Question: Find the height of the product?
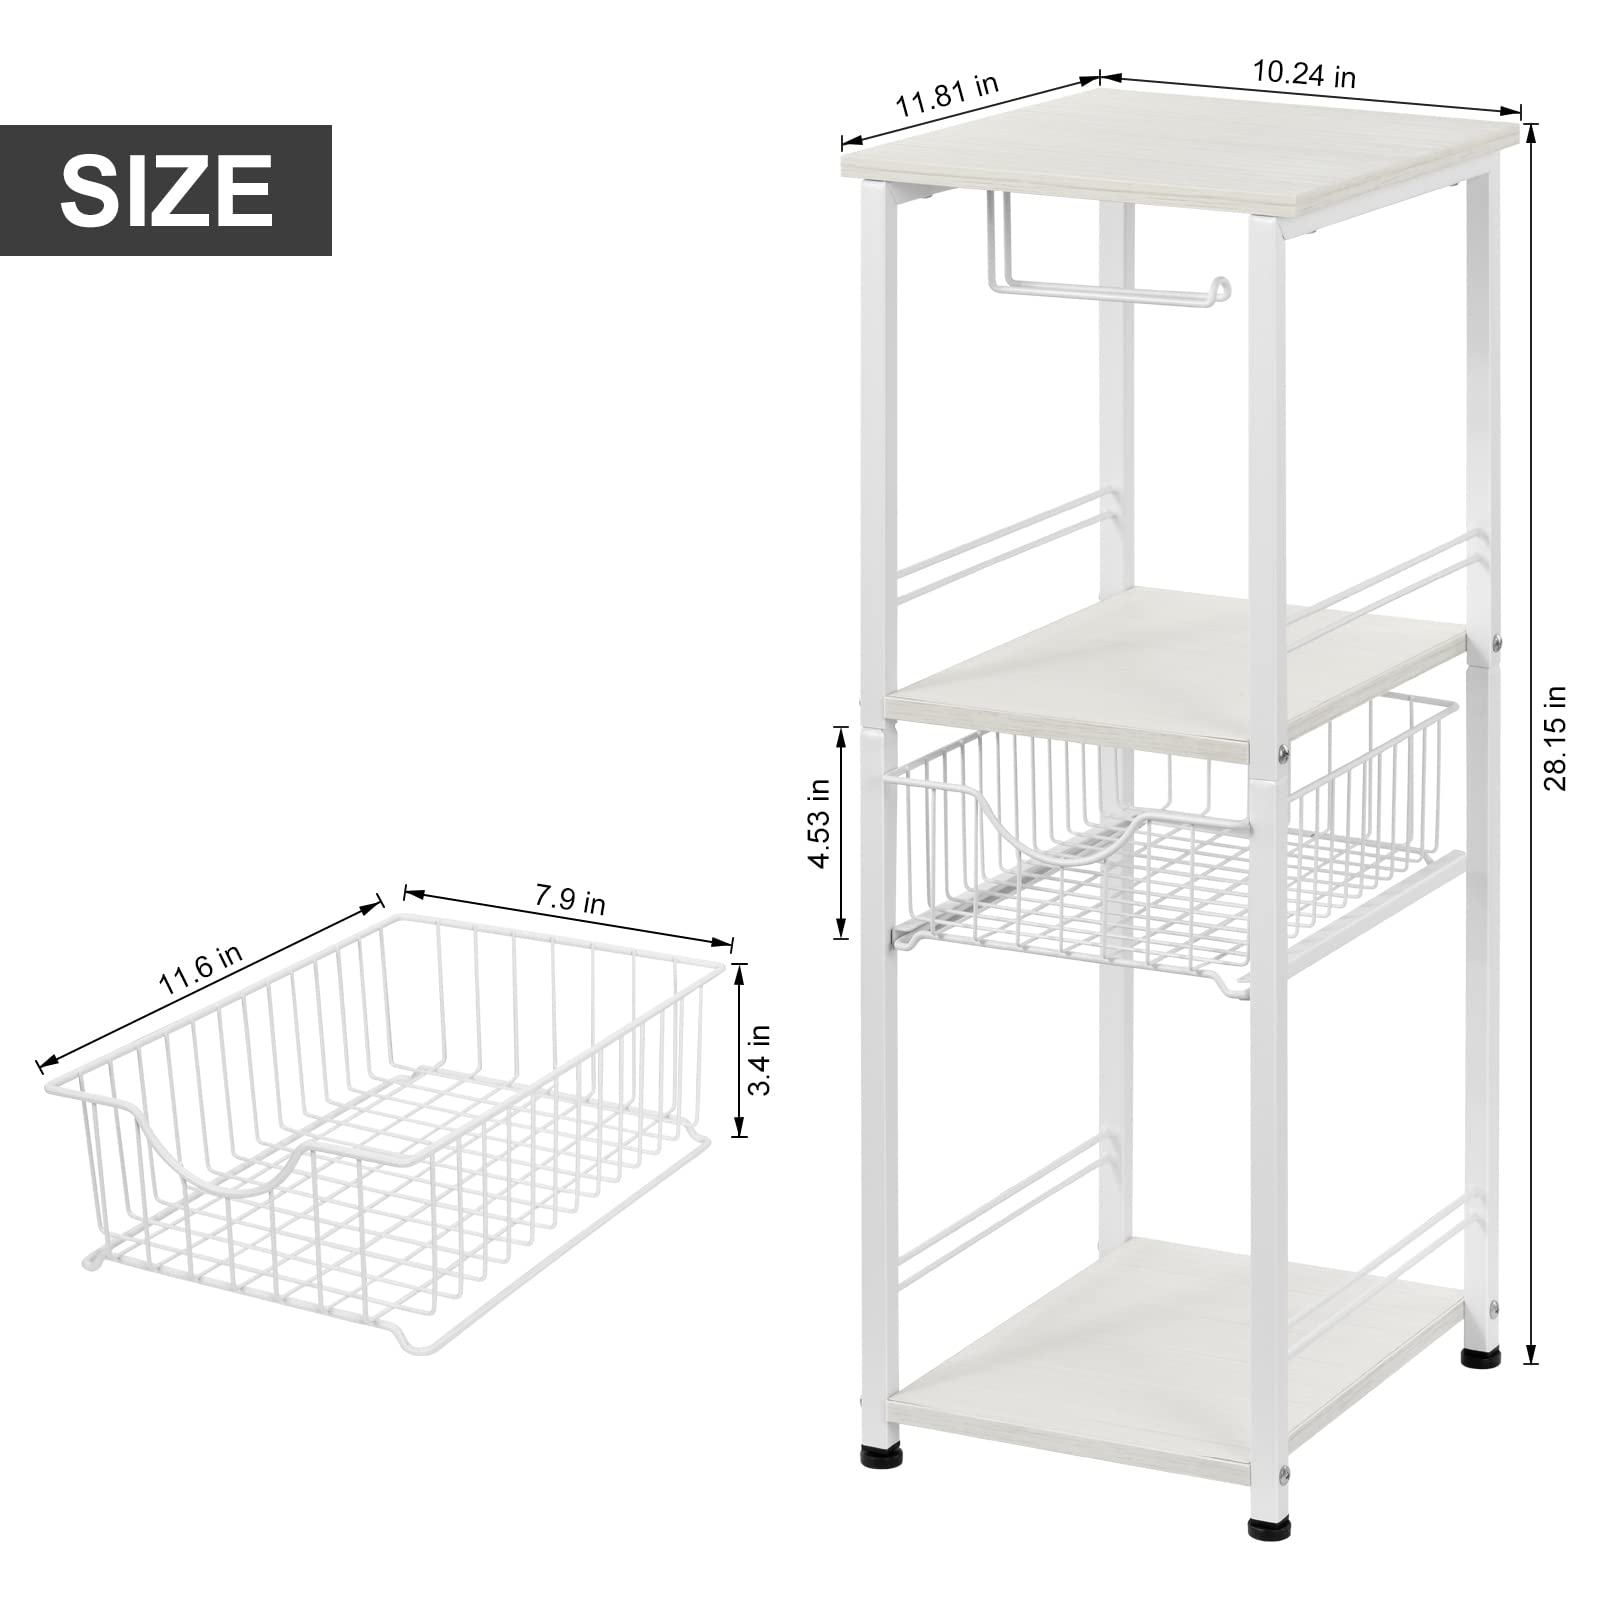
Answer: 28.15 inch